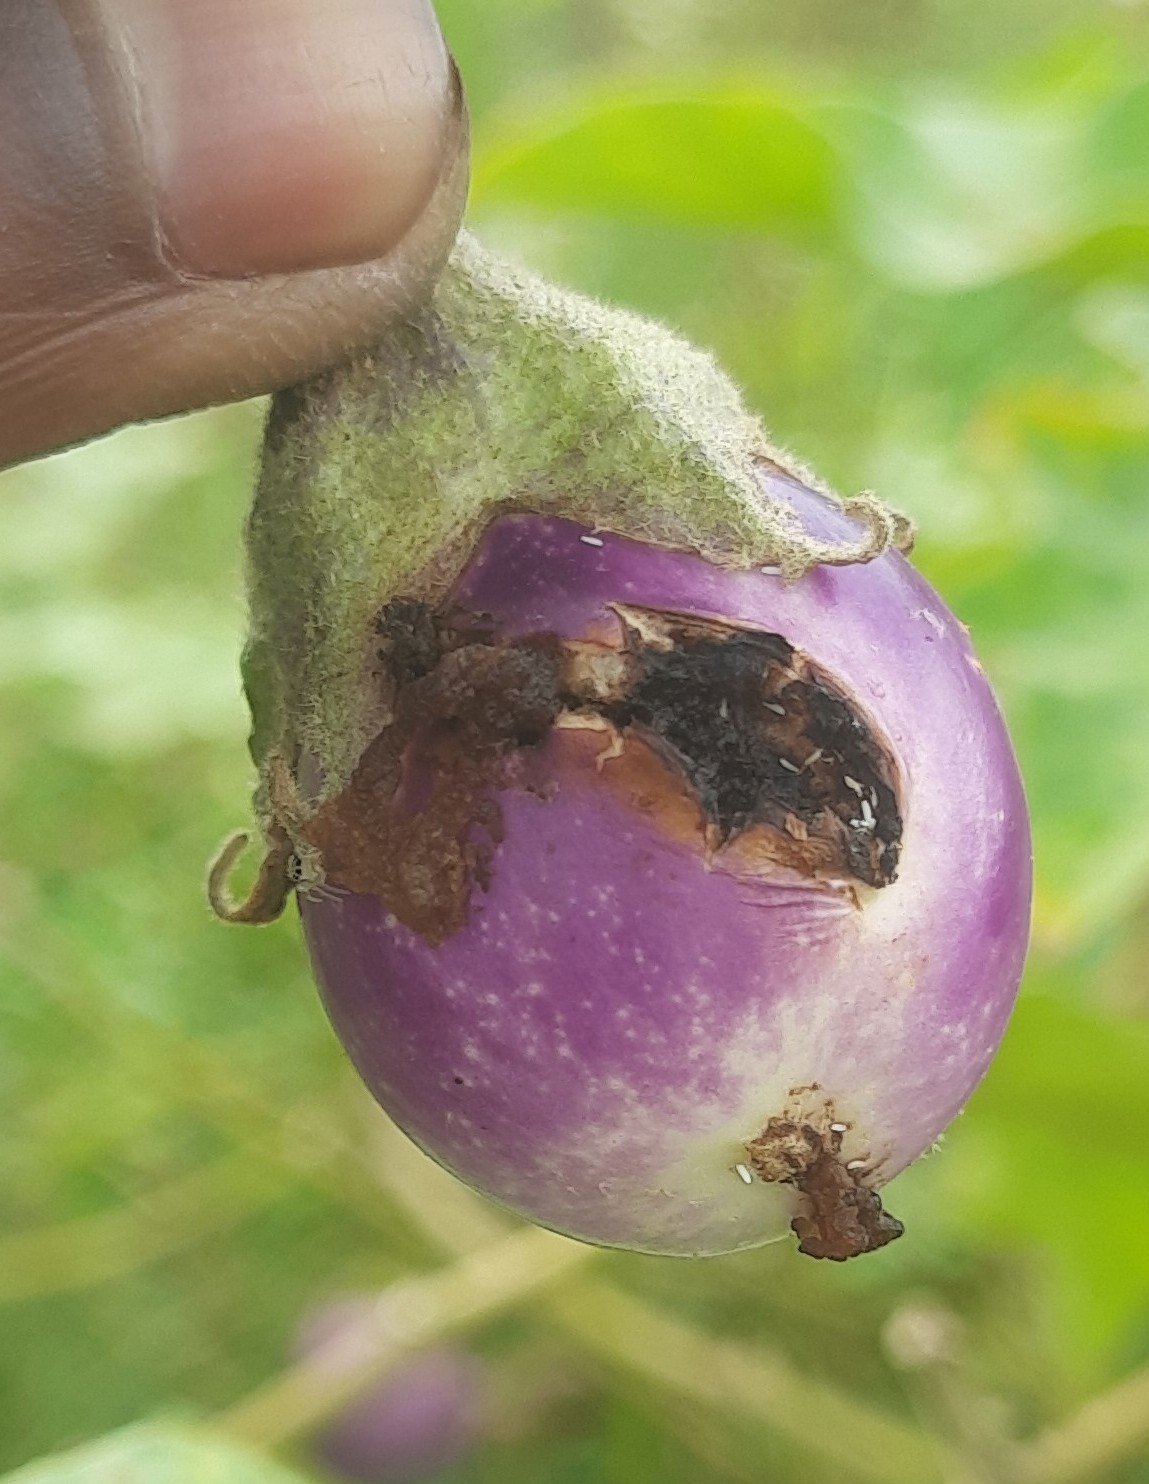
Label: Shoot and Fruit Borer